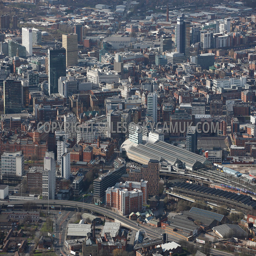
view looking into the city